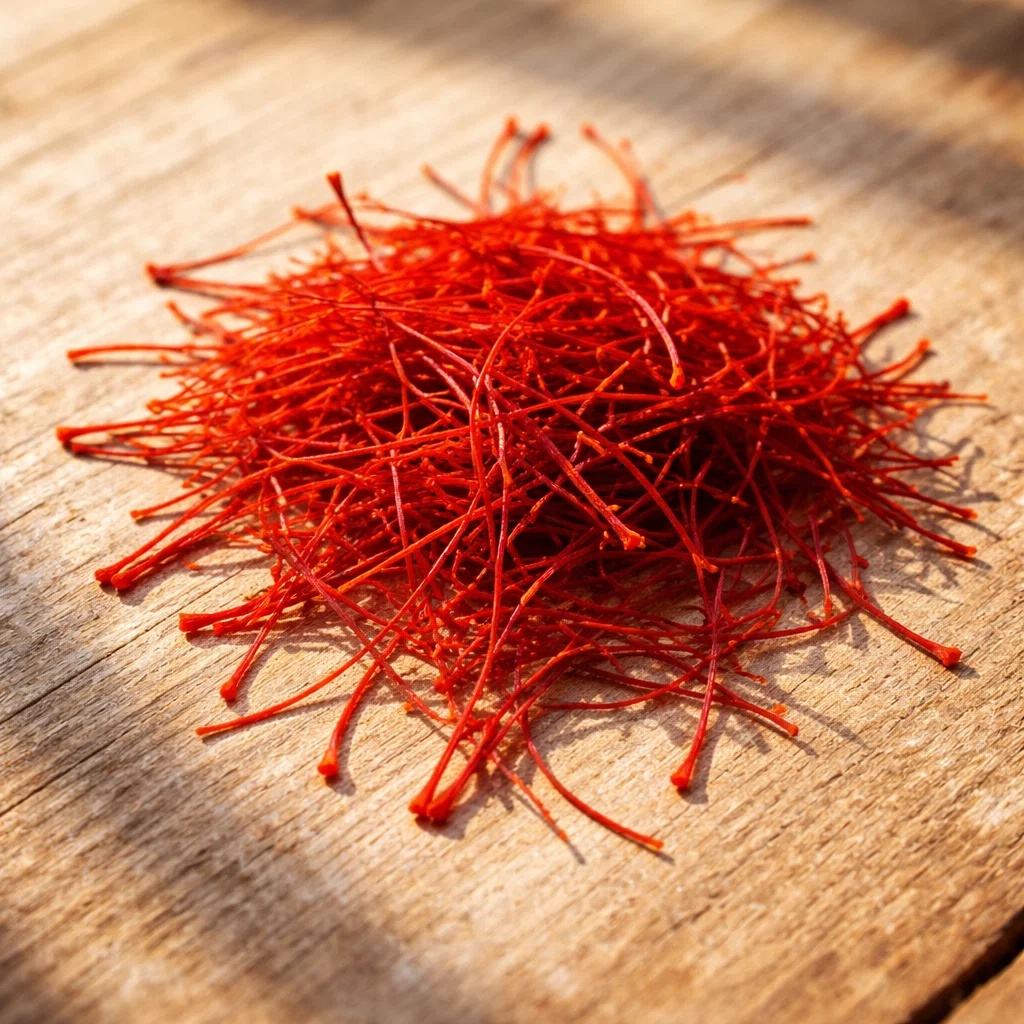
Saffron quality class: mogra